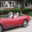
Label: automobile